Teltow station

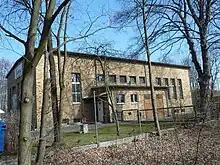
The rectifier unit for the S-Bahn was taken out of operation in 1961. The building is heritage-listed.

The Berlin Wall completely severed the railway line between Teltow and Lichterfelde. The remaining tracks of the S-Bahn line and the freight railway were blocked and the bridge of the S-Bahn line over the Machnower Straße was dismantled. The rectifier plant was taken out of operation.